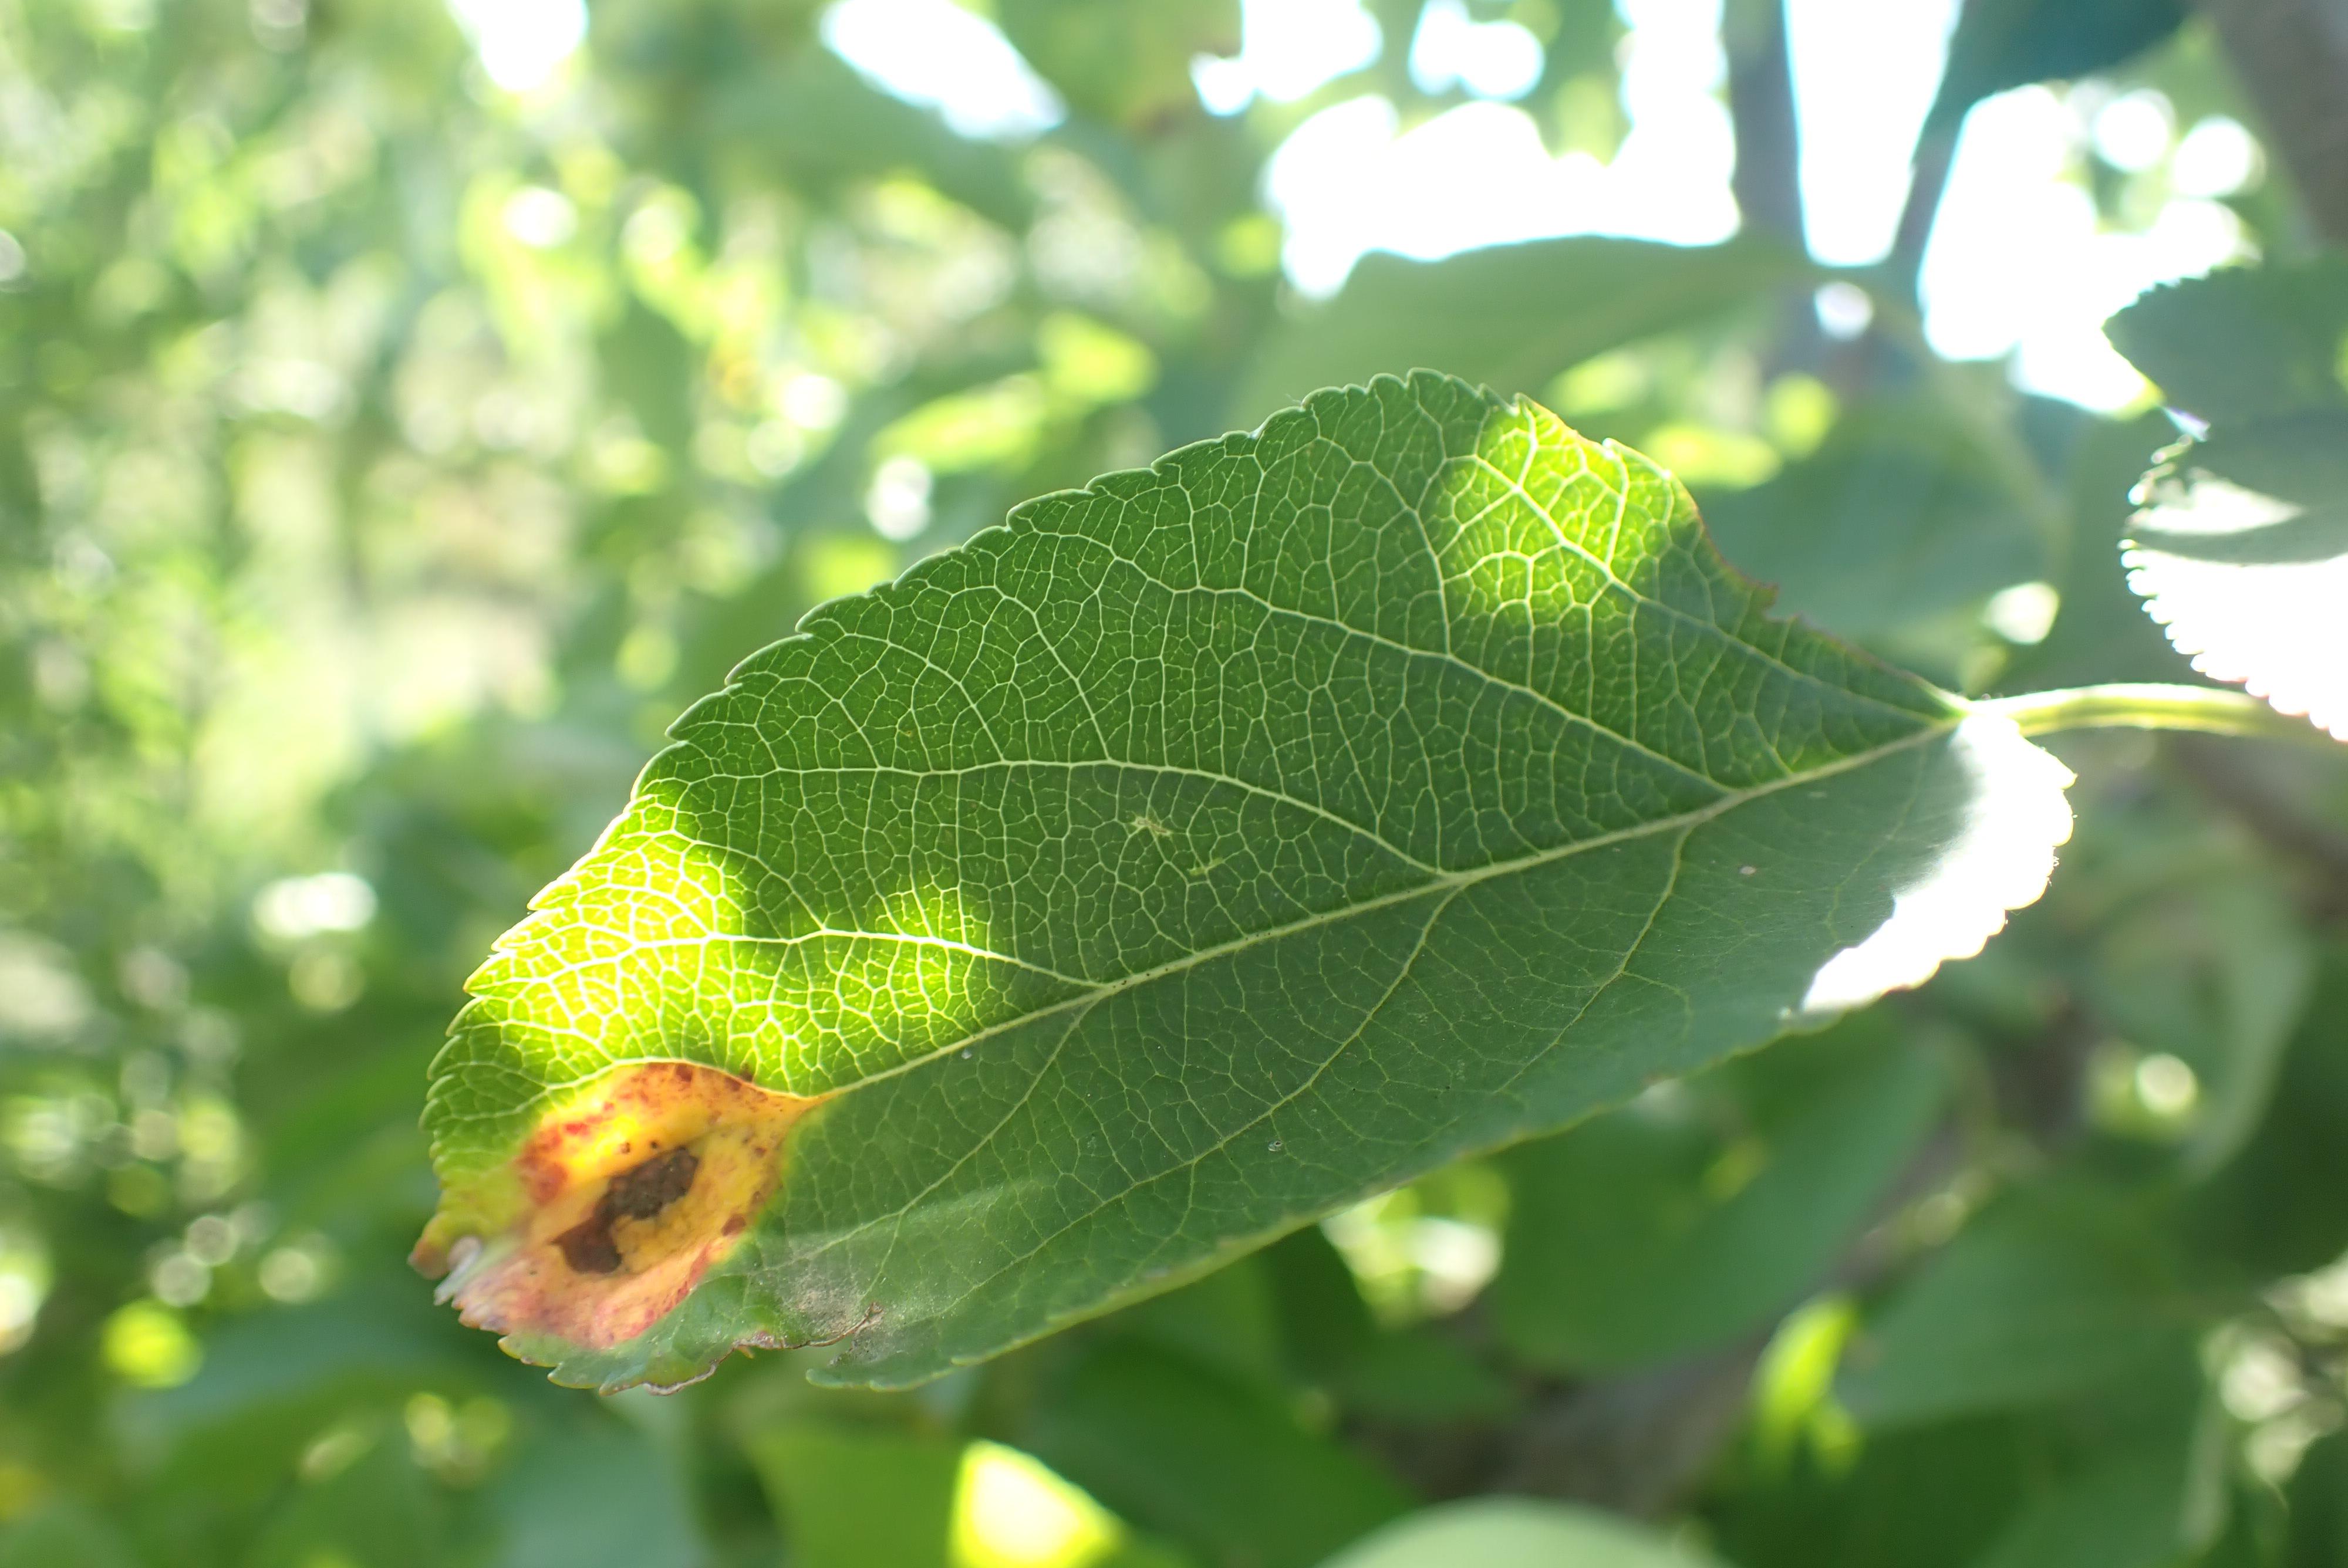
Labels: rust